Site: brandenburg
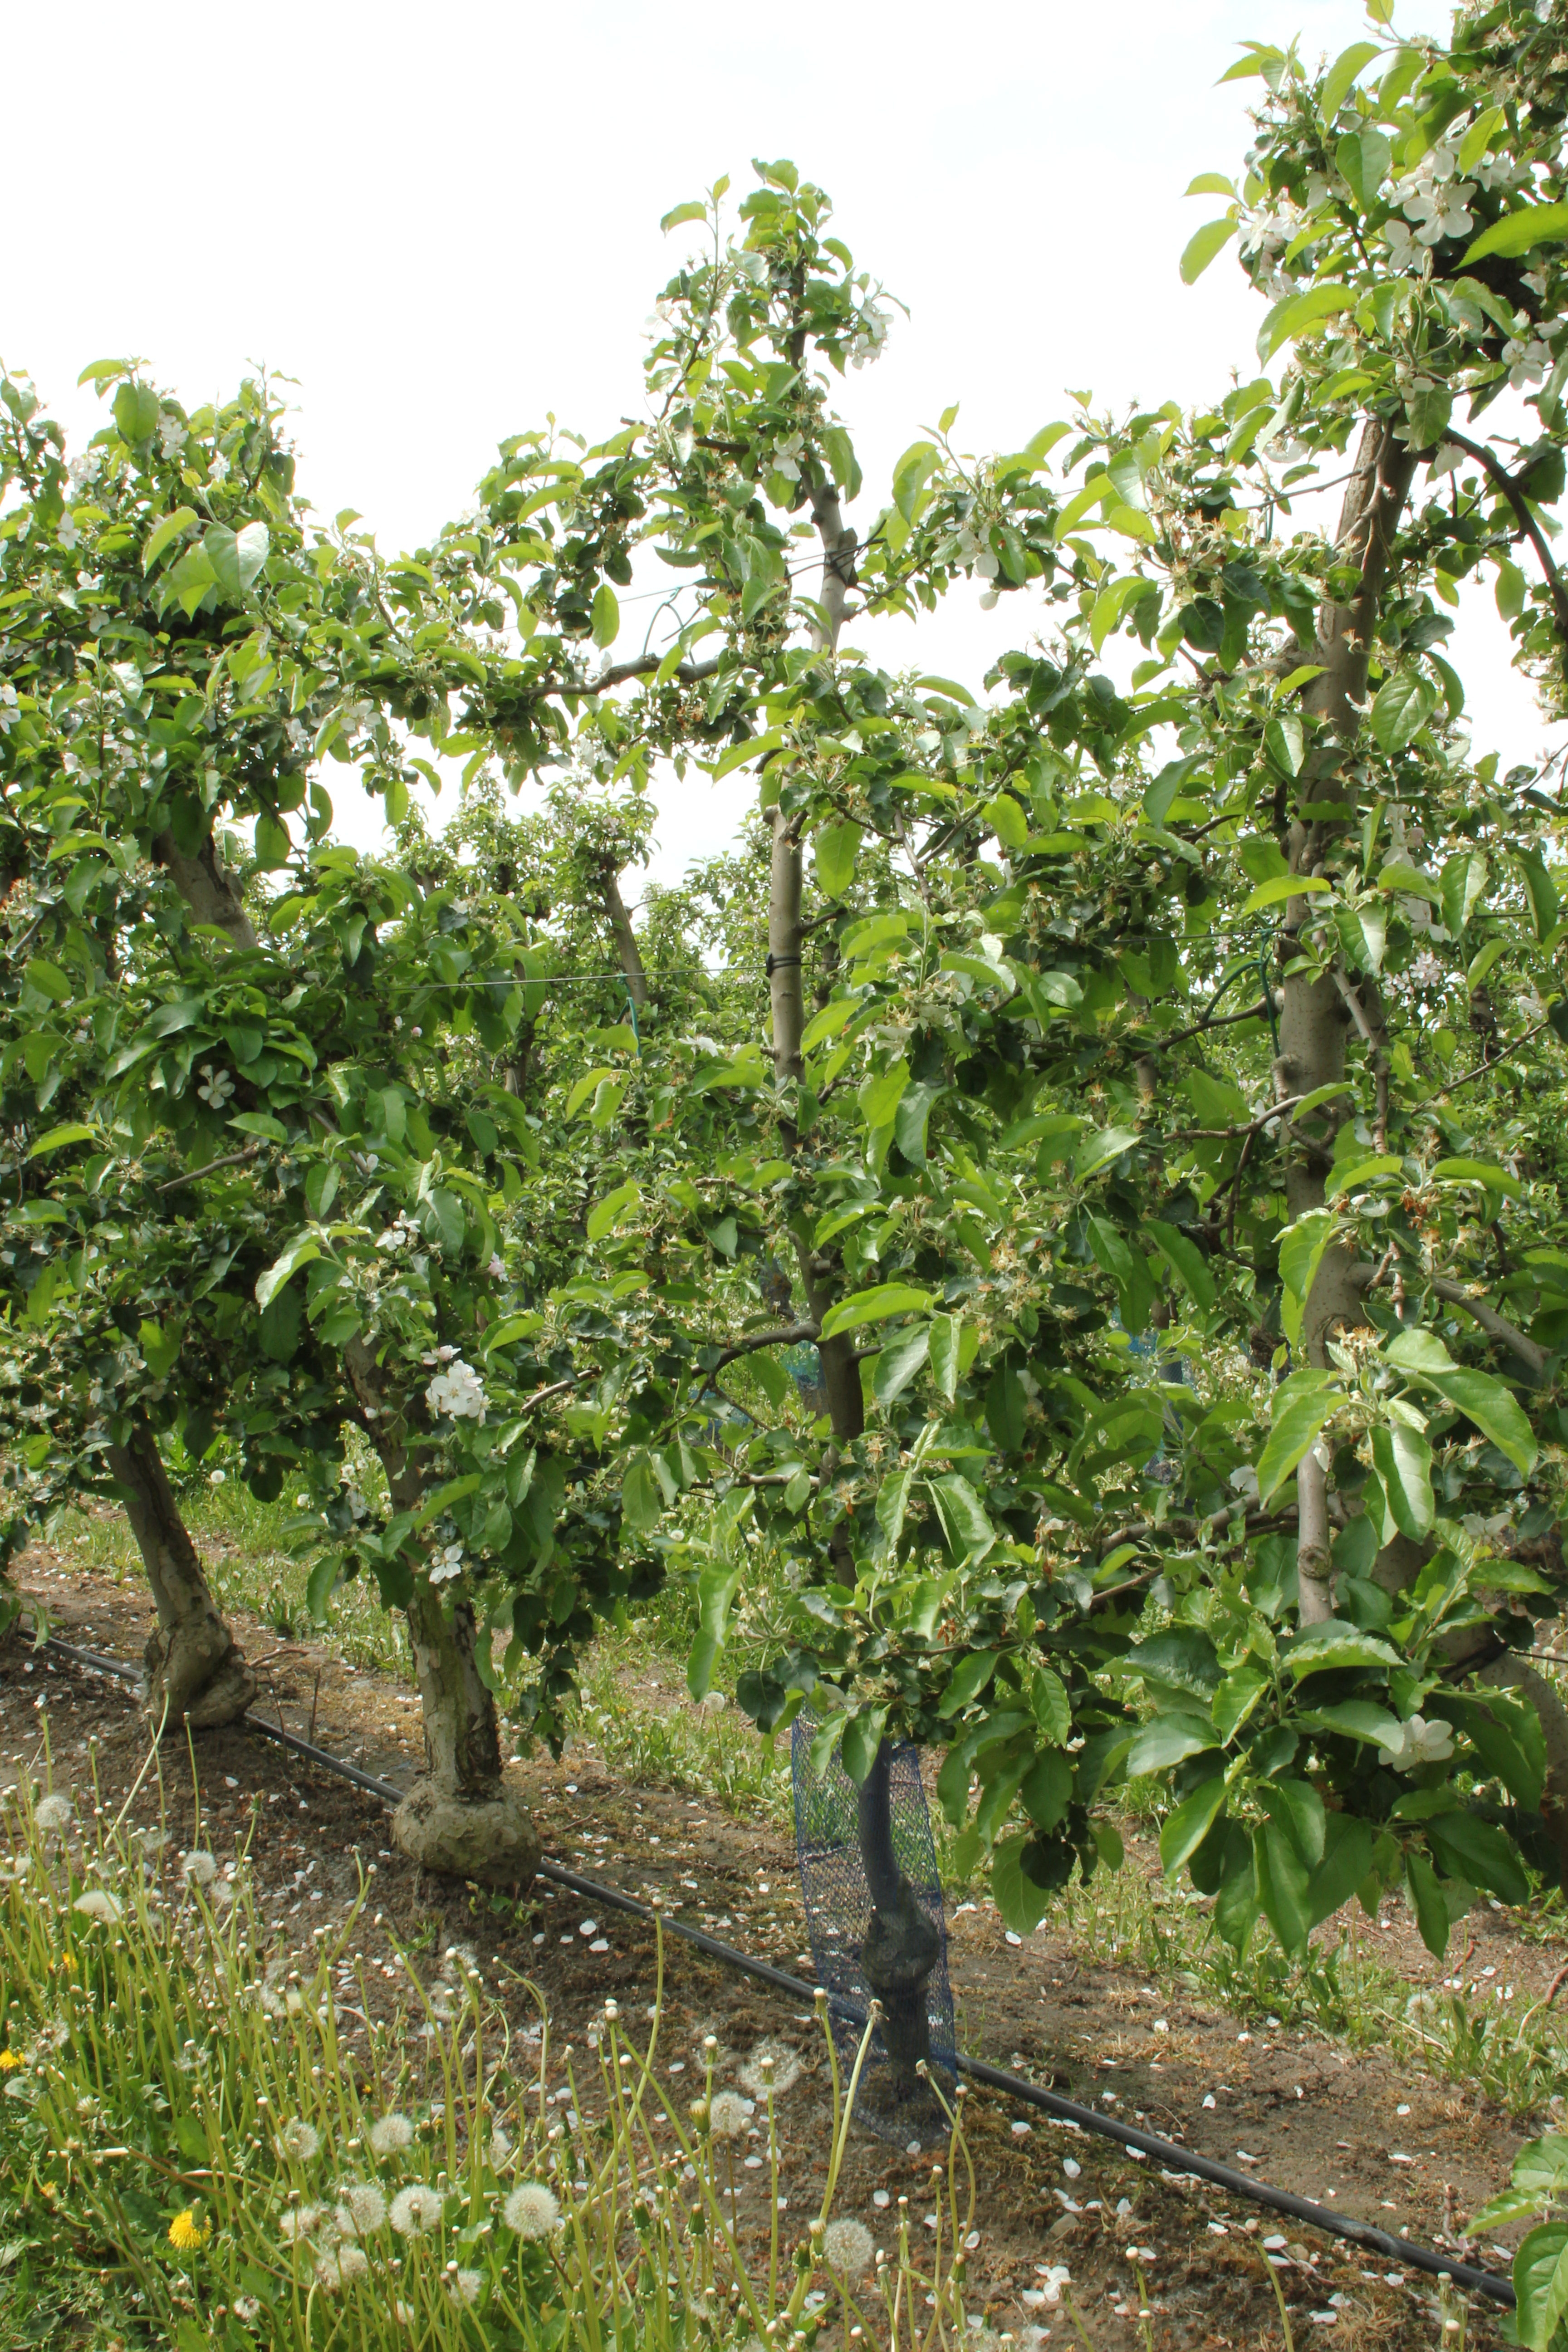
Growth stage (BBCH 67): Flowering